Jazz (design)

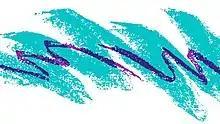
Jazz

Jazz is a trademarked design that is featured on disposable cups. The design was introduced in 1992, and is considered an icon of 1990s culture. Jazz has also become a meme and has gained a cult following. Fans have applied the design to various objects, including automobiles, shirts, and shoes. Cups with the Jazz design were initially manufactured by Sweetheart Cup Company, which was later purchased by Solo Cup Company in 2004. Solo continued production of the disposable cups, and the Jazz design would become known unofficially as Solo Jazz.